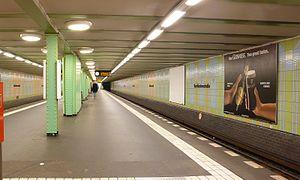
Kurfürstenstraße est une station souterraine du métro de Berlin sur la ligne U1 en zone tarifaire A. Elle se trouve sous la Kurfürstenstraße, à hauteur de la Potsdamer Straße, et à la limite entre les quartiers Tiergarten dans l'arrondissement de Mitte et Schöneberg dans l'arrondissement de Tempelhof-Schöneberg. Elle a été ouverte le 24 octobre 1926 et rénovée dans les années 1980 avec des dalles couleur pastel.